Karl Mannheim

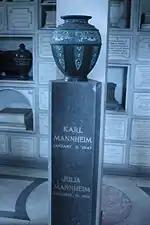

Mannheim's life, one of intellectual and geographical migration, falls into three main phases: Hungarian (to 1919), German (1919–1933), British (1933–1947). Among his valued interlocutors were György Lukács, Oszkár Jászi, Georg Simmel, Martin Heidegger, Edmund Husserl, Karl Marx, Alfred and Max Weber, Max Scheler, and Wilhelm Dilthey. In his work, he sought variously to synthesize elements derived from German historicism, Marxism, phenomenology, sociology, and Anglo-American pragmatism.